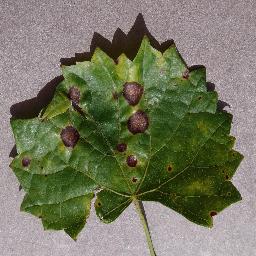
Label: Grape___Black_rot